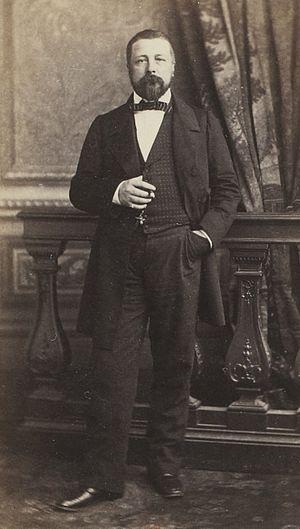
Album des députés au Corps législatif entre 1852-1857.
La famille de Reinach, est une famille noble dont le berceau était le double château de Reinach ou Rynach, en Argovie, dont on voit les ruines sur une colline voisine du village de ce nom. Il ne faut pas les confondre avec les Reinach originaires d'Allemagne. Les membres se sont illustrés dans la carrière militaire et politique depuis le XIème siècle. Son histoire ancienne est marquée par le changement d'allégeance au lendemain de la guerre de Trente Ans, qui vit les Reinach passer, avec l'Alsace, sous la tutelle française, puis sous la domination allemande, entre 1871 et 1918, après l'abandon de l'Alsace par la France.
Antoine-Hesso de Reinach-Hirtzbach né le 21 juin 1819 à Hirtzbach et décédé le 13 février 1894 à Hirtzbach, est un homme politique français.